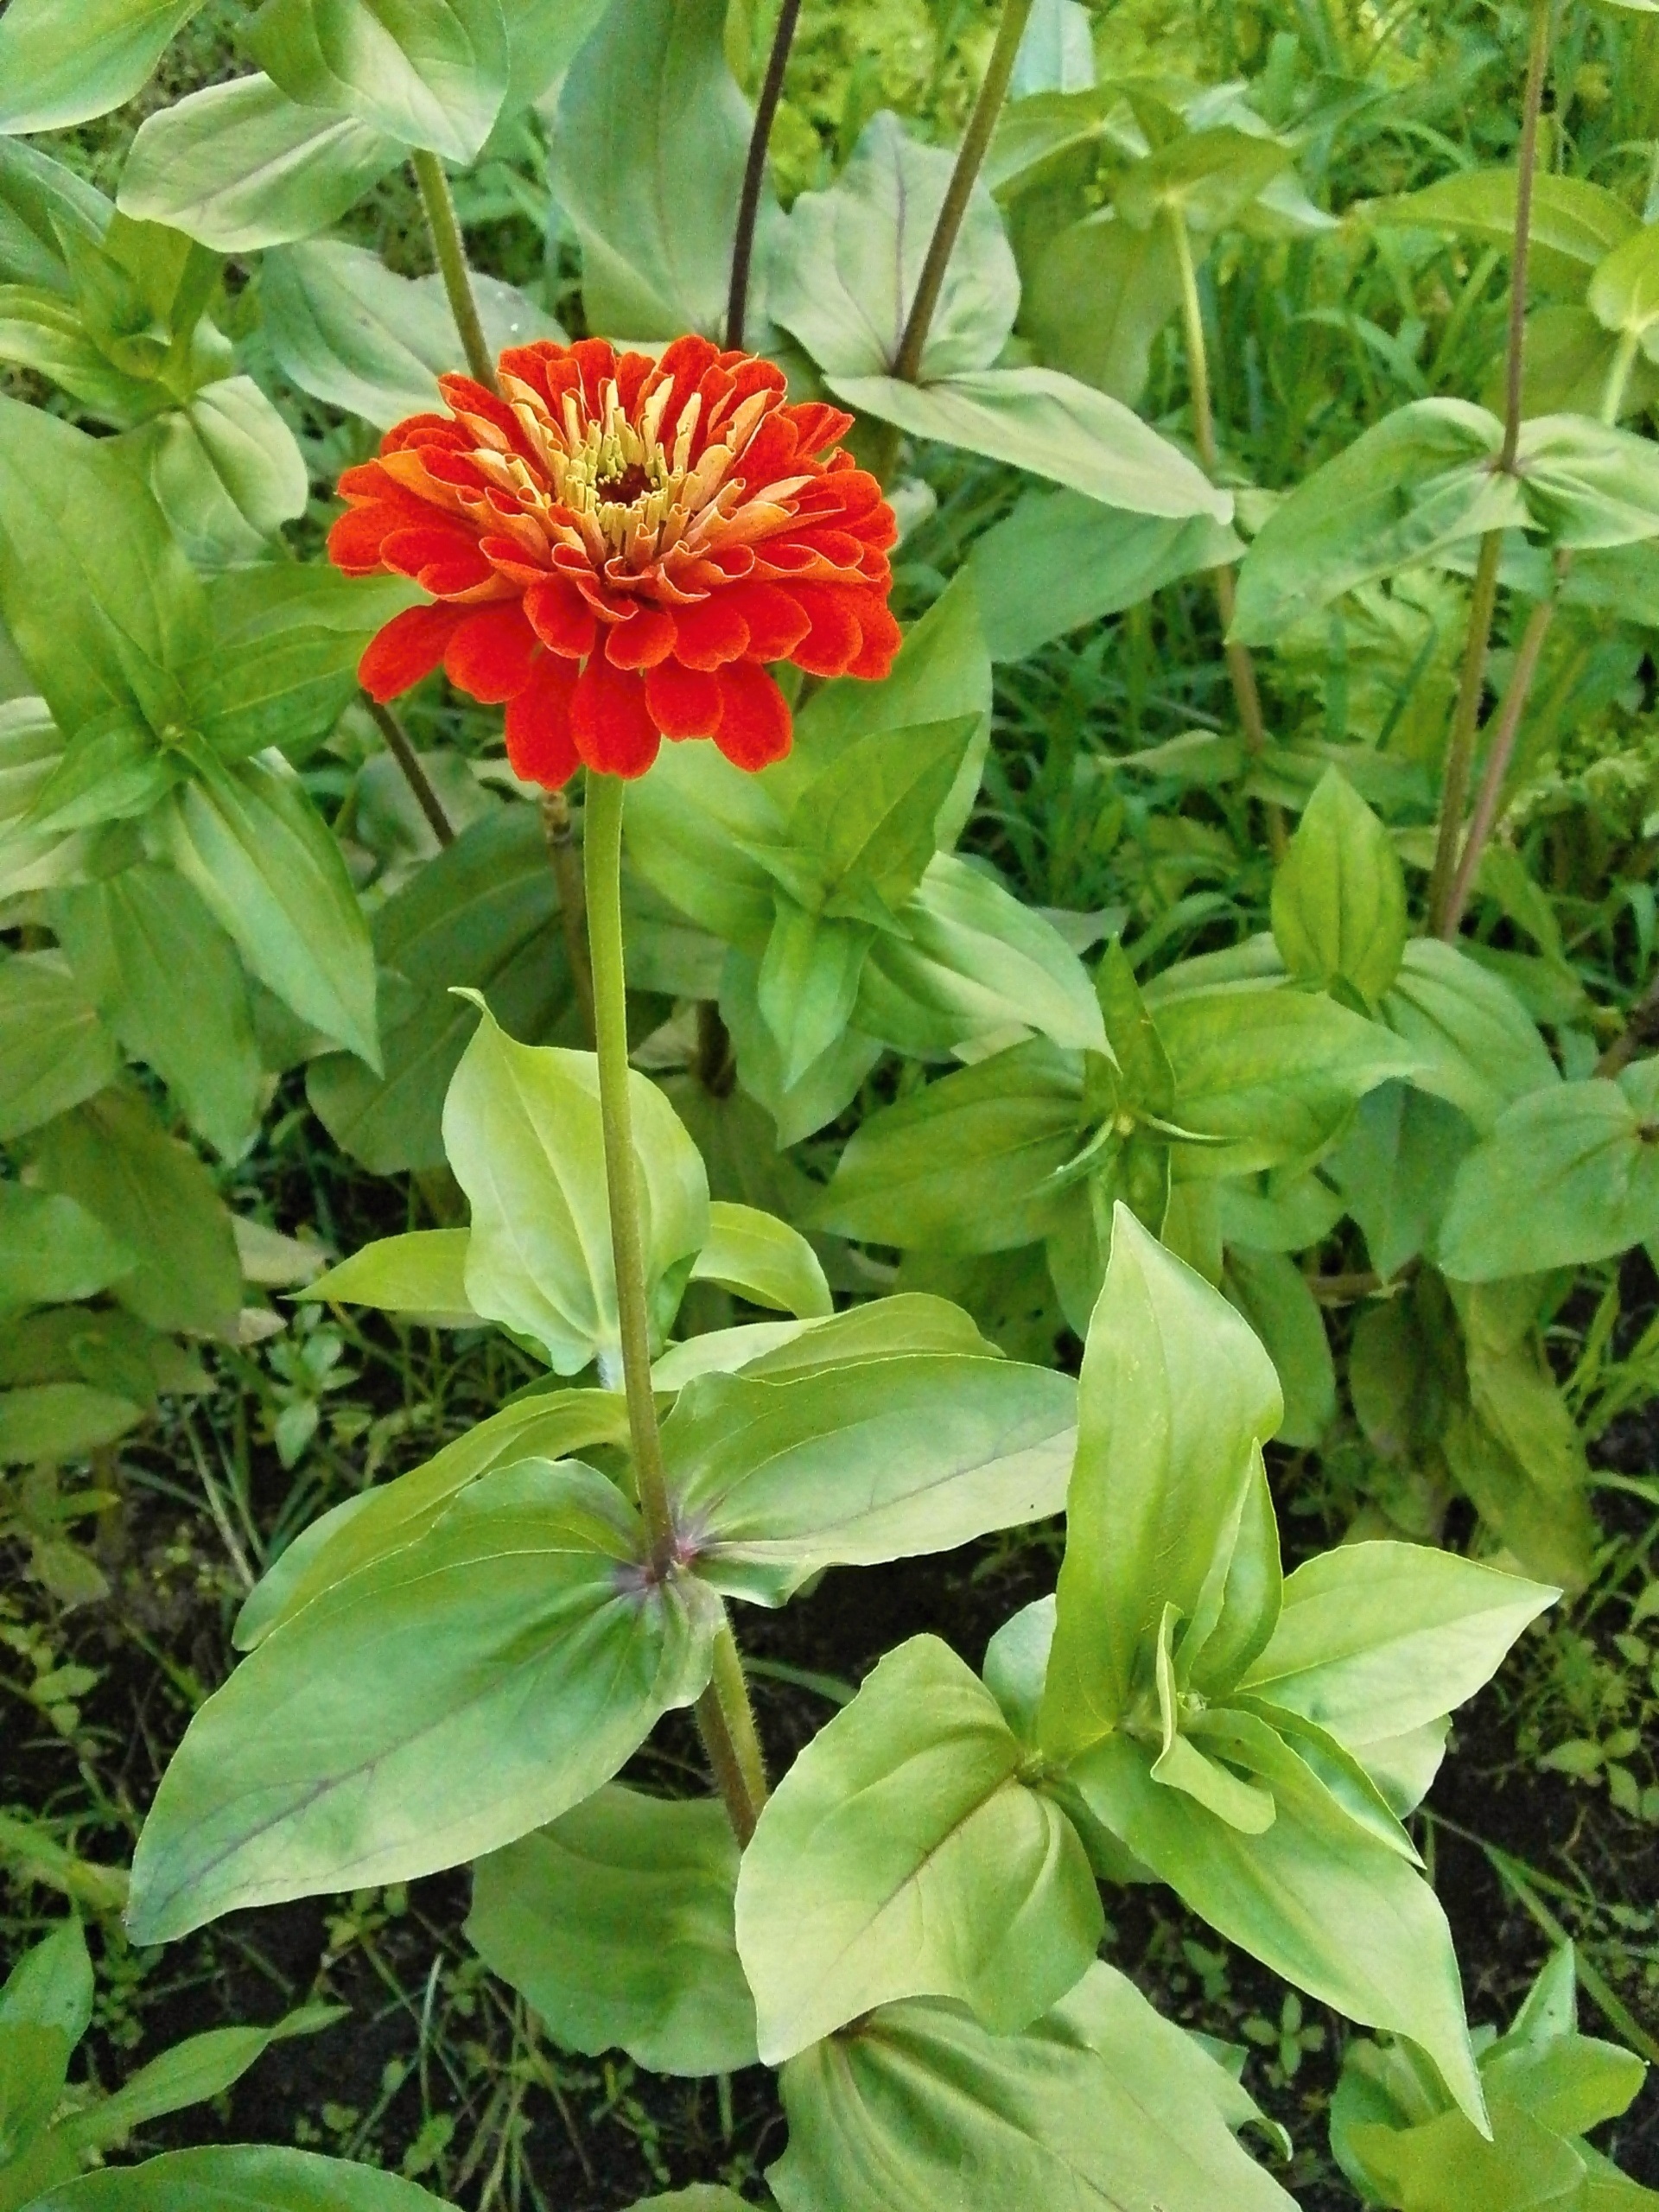
plant, flower, herb, botany, zinnia, red flowers, flowering plant, daisy family, zinnia elegans, annual plant, land plant